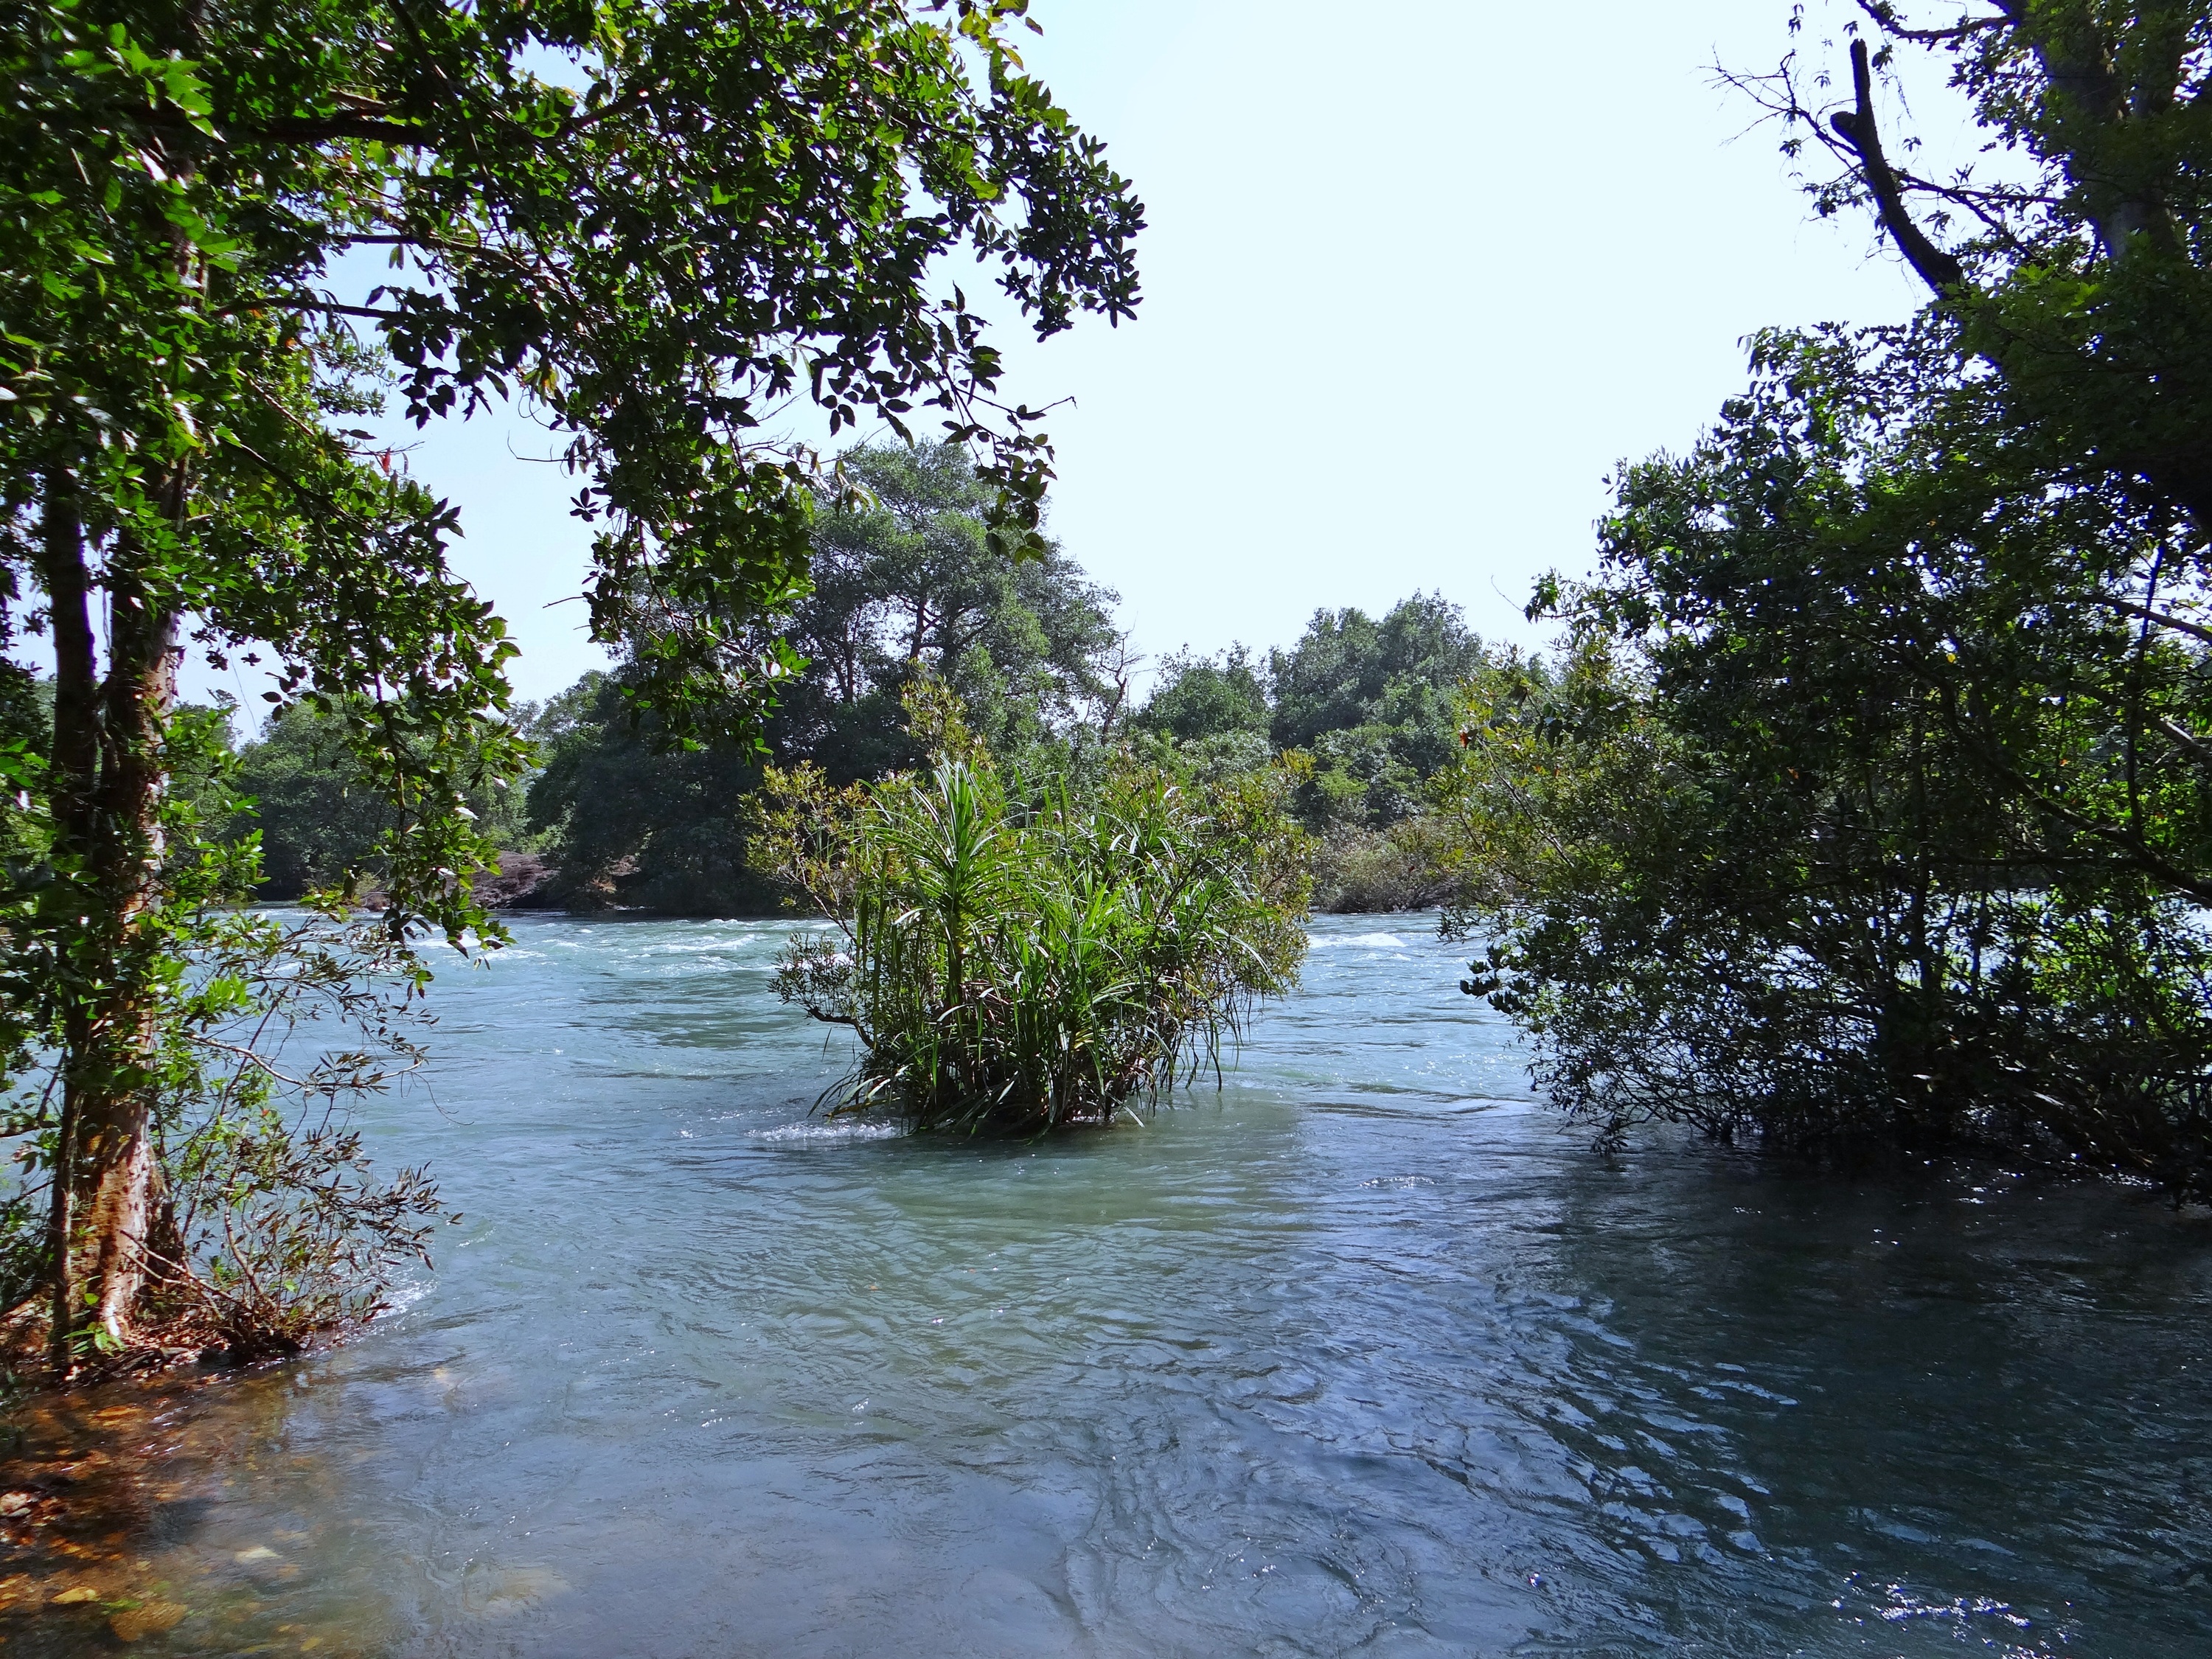
tree, water, nature, forest, river, stream, flow, jungle, scenery, rapid, waterway, rainforest, wetland, india, habitat, landform, dandeli, kali, western ghats, natural environment, geographical feature, woody plant, bayou